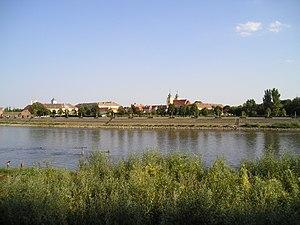
Cet article recense les sites inscrits au patrimoine mondial en Croatie.